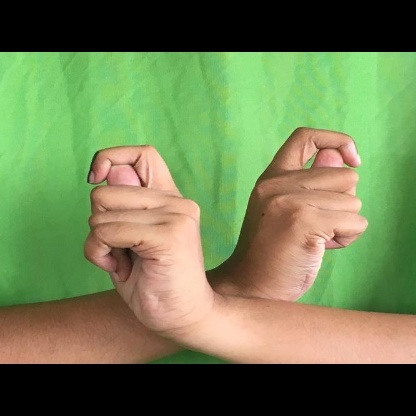
Mudra: Berunda